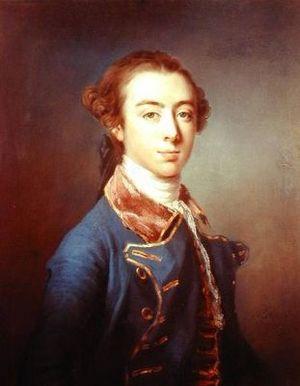
Lady Diana Beauclerk est une noble et artiste anglaise.